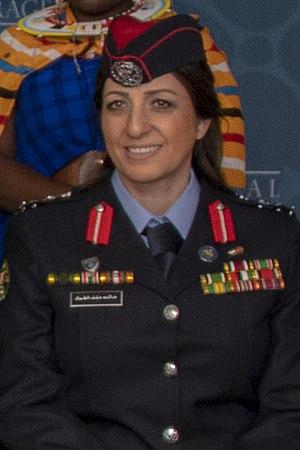
Khalida Khalaf Hanna al-Twal, est colonel, chef du service de police des femmes à la Direction de la sécurité publique. Elle est actuellement l'une des femmes les plus haut placées dans les services de sécurité jordaniens. En tant qu'enquêtrice au département de la protection de la famille, elle est reconnue pour son travail sur des affaires sensibles, notamment auprès des victimes de violences familiales, physiques, sociales et sexuelles. Elle est également membre de la Commission nationale jordanienne pour les femmes, l'entité responsable de l'élaboration des politiques pour les femmes en Jordanie, où elle est étroitement associée à la mise en œuvre du Plan d'action national pour les femmes, la paix et la sécurité. Elle reçoit, le 7 mars 2019, le prix international de la femme de courage, remis par Melania Trump, première dame des États-Unis et Mike Pompeo, secrétaire d'État des États-Unis.